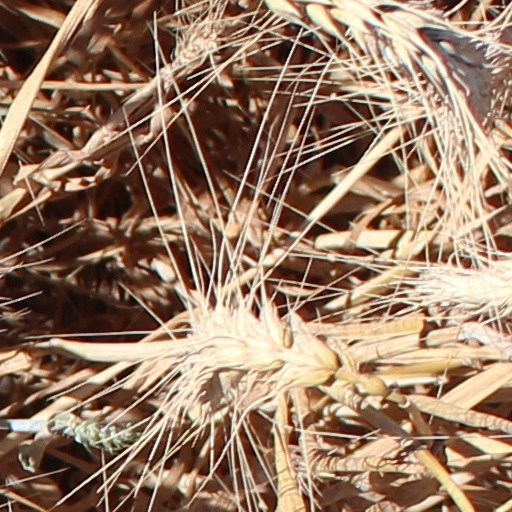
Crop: wheat